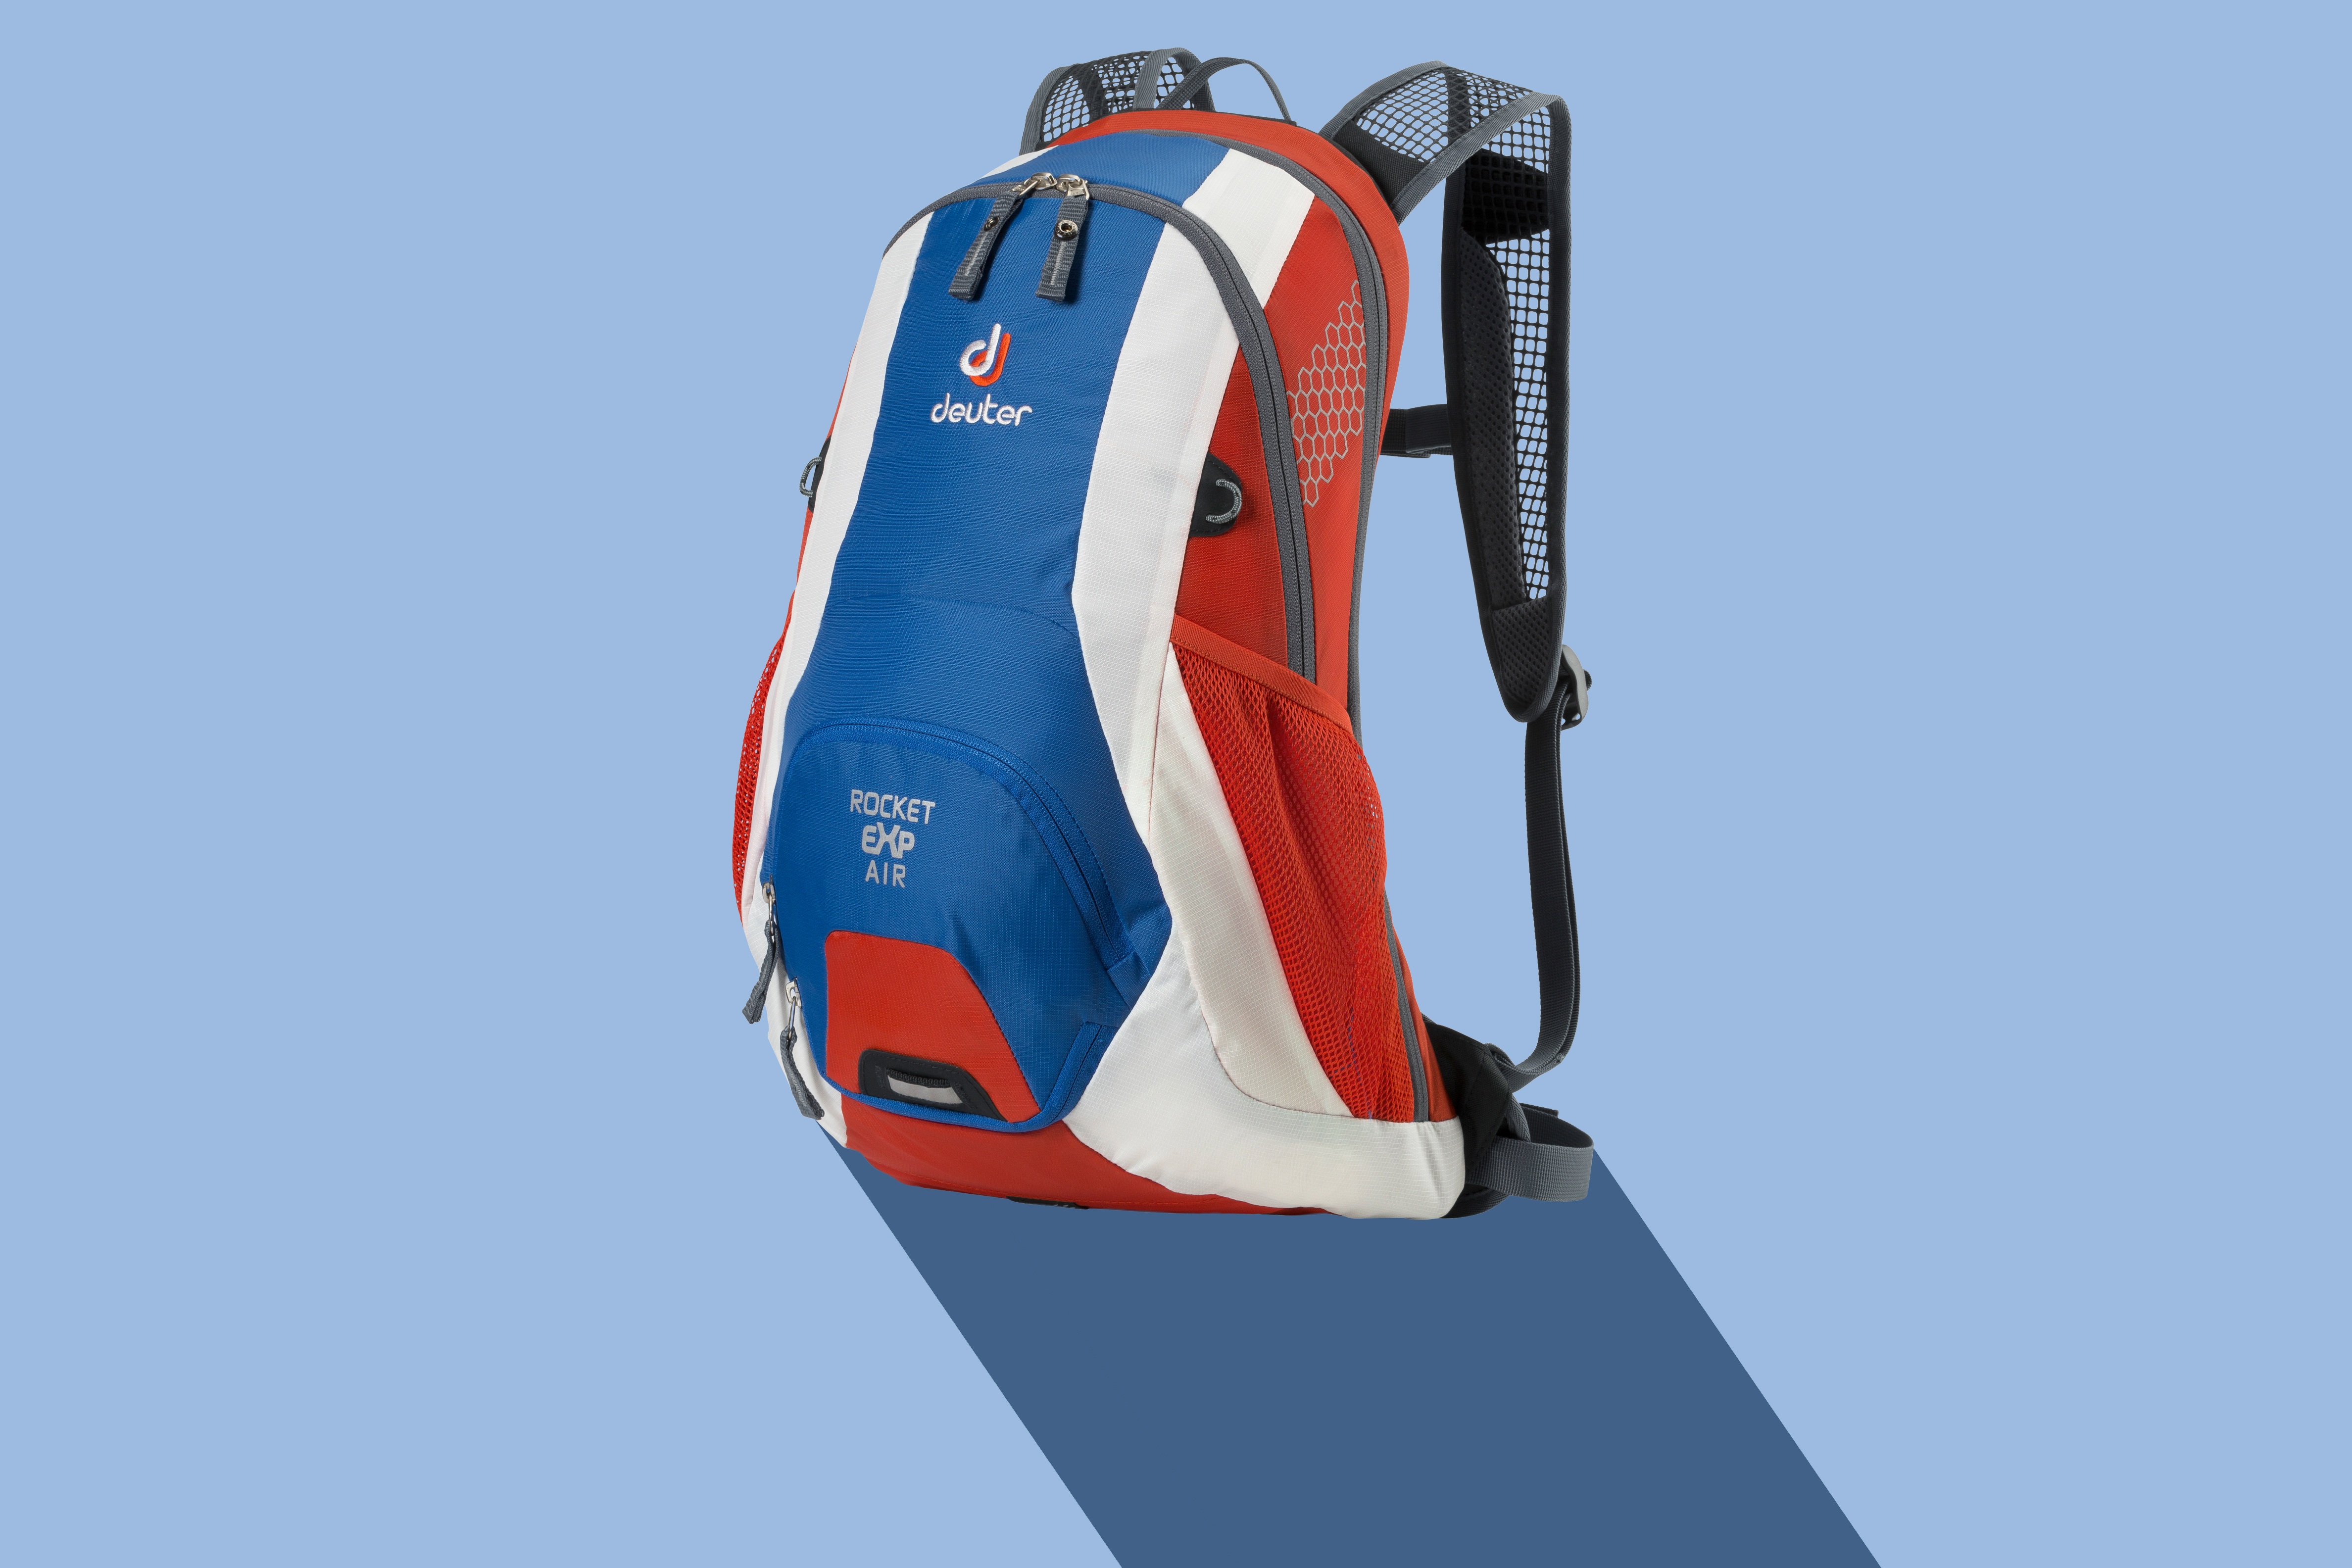
hiking, white, sport, backpack, red, vehicle, shadow, blue, black, leisure, healthy, product, sporty, active, bless you, mountain hiking, flat design, deuter, product presentation, surfing equipment and supplies